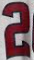
Number: 2